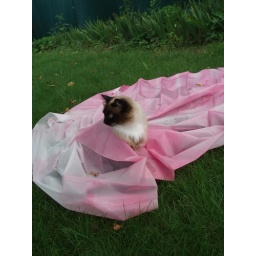
My cat maried in a pink dress!